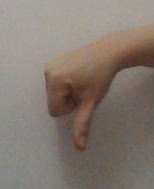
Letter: waw